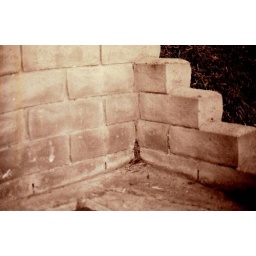
Olympus OM2 -- 99Only Store color print film Samsung400 film (c41) processed in D76 black and white chemistry.